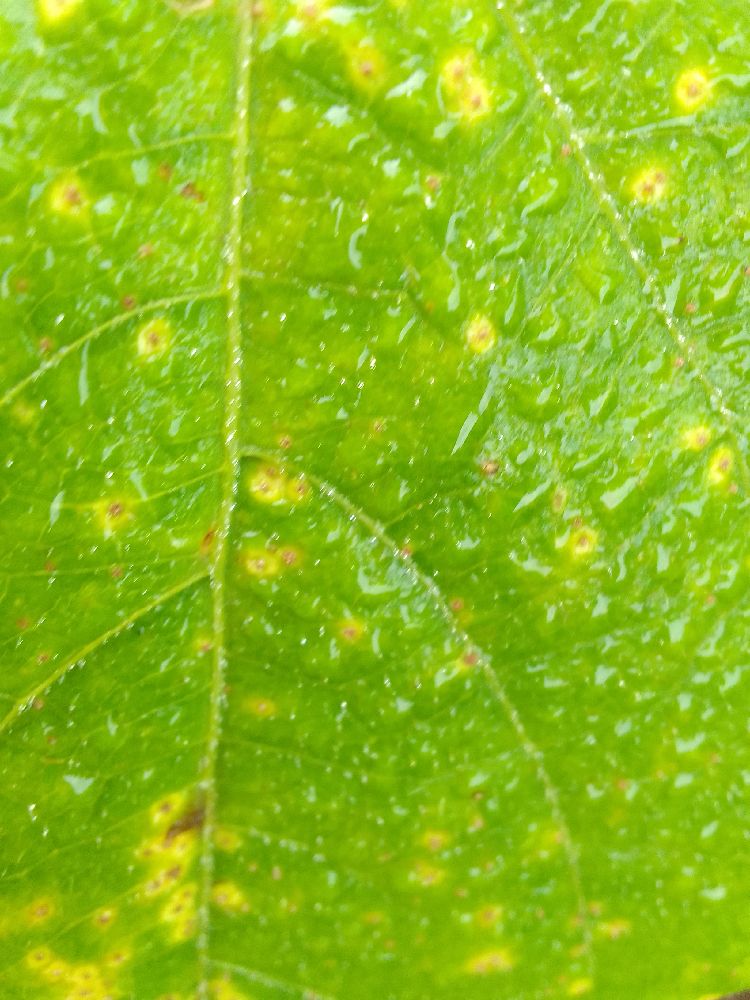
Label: rust